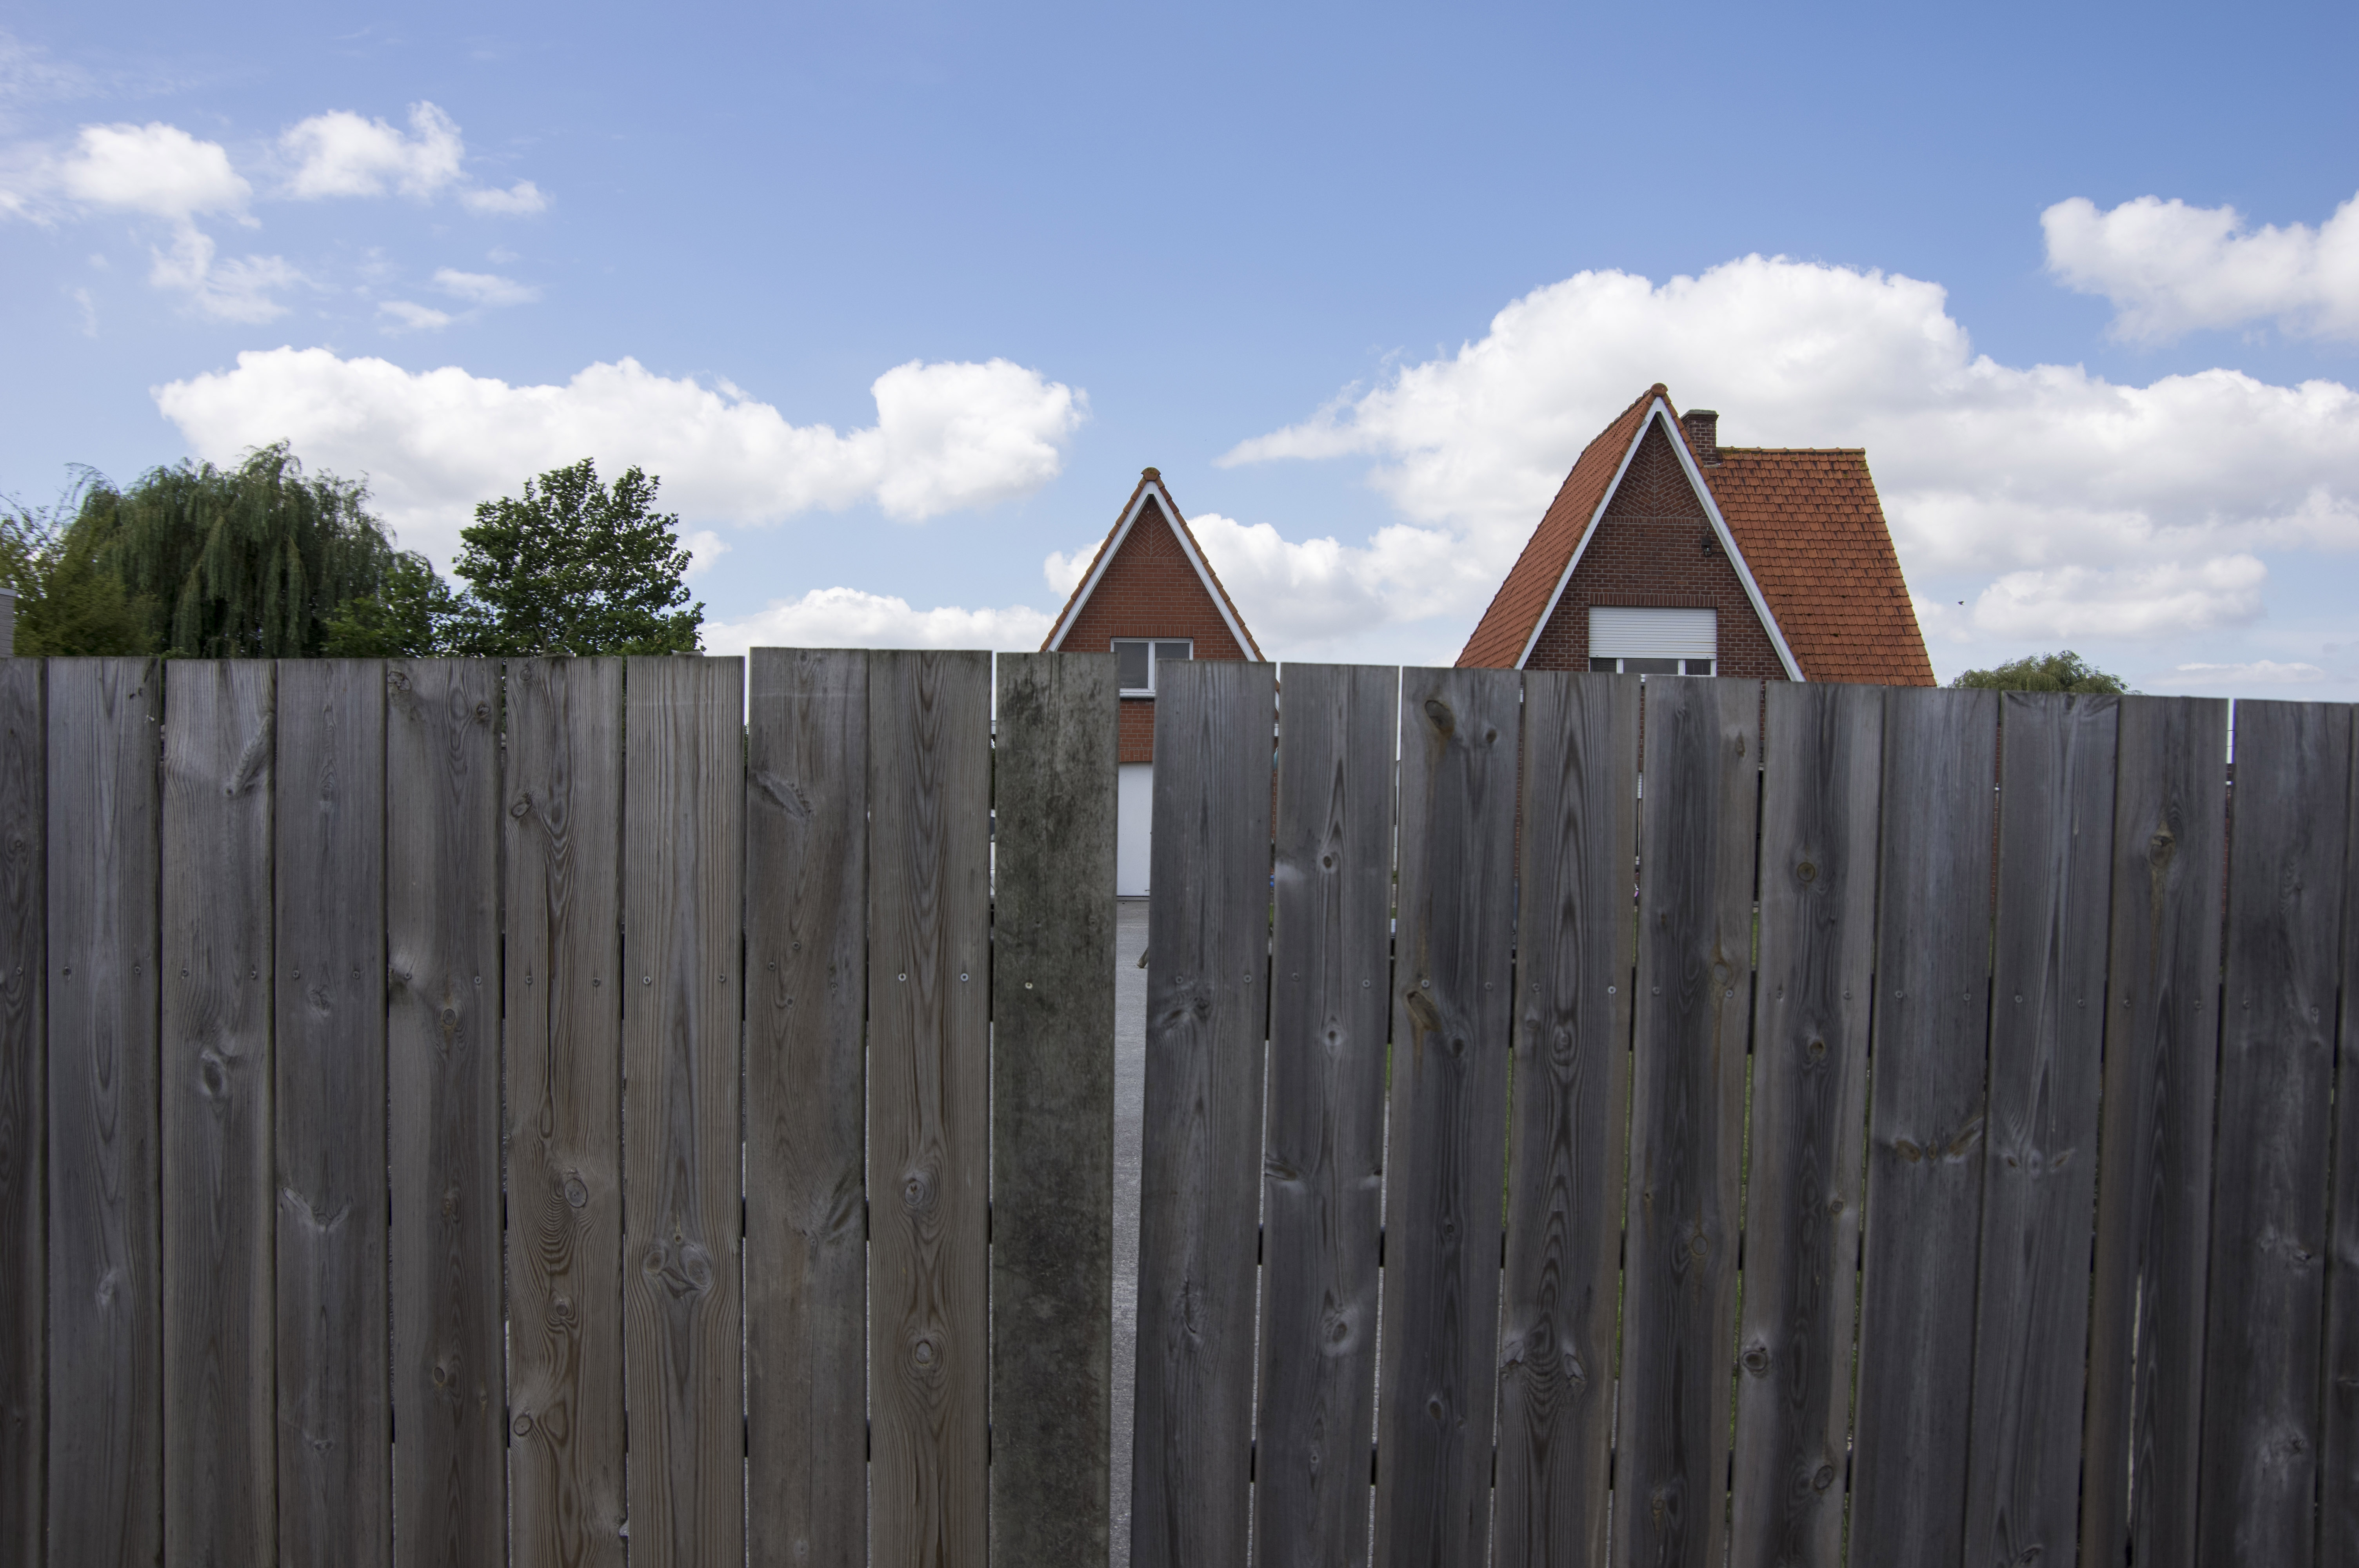
spire, steeple, cloud, sky, fence, wood, land lot, tree, building, composite material, home fencing, grass, fixture, hardwood, facade, cumulus, siding, metal, landscape, plank, wood stain, roof, building material, rectangle, concrete